Hull–Scarborough line

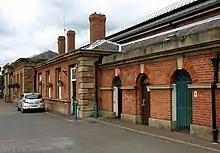
Beverley station frontage (2008)

The buildings on the line were designed by G.T. Andrews. All buildings were built of brick, with some stone detailing. The main stations on the section were Beverley, Driffield, and Bridlington; the stations consisted of a two platform train shed supporting an overall roof, with hipped ends, supported by an iron truss construction; the main station buildings were built parallel and abutting to one wall of the trainshed, single storeyed, and of an approximately symmetrically appearance; the main entrance was central. The general large station design include water tank(s) on the platform raised on brick structures containing men's toilets.